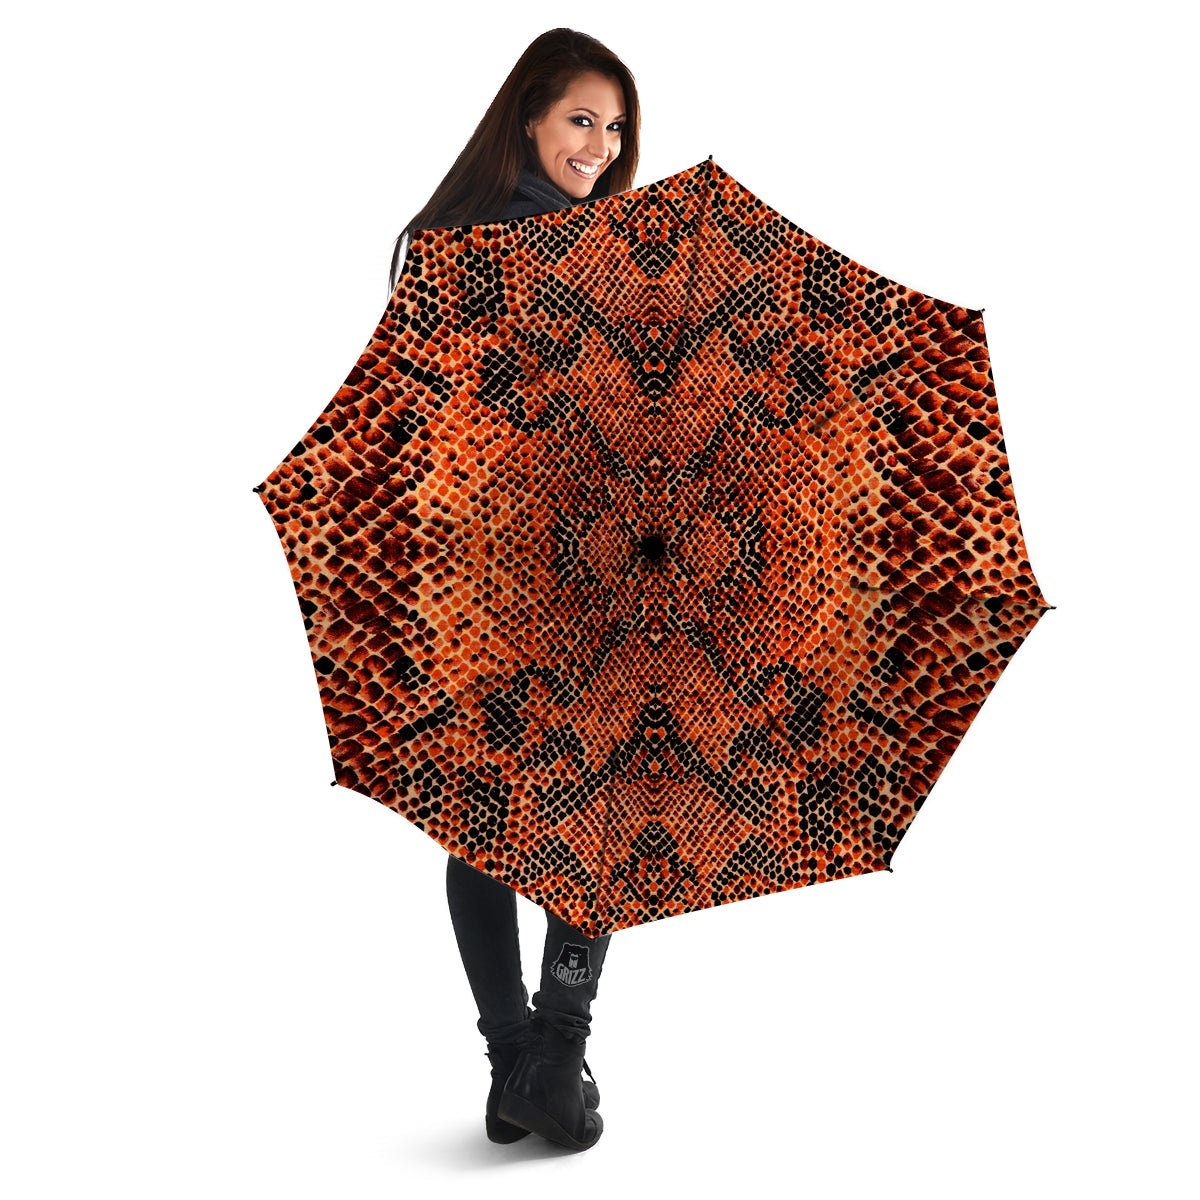
Snake Skin Black Orange Print Umbrella
Looking for a unique Umbrella? Check out our Snake Skin Black Orange Print Umbrella at Grizzshopping. Our Umbrella are handcrafted to the highest quality standards that custom made for you Each umbrella is constructed from a premium waterproof polyester fabric that’s durable and will keep you protected in any weather. Features a heat dye sublimation print with uncompromising quality and outstanding color vibrancy. Rubberized handle provides a comfortable non-slip grip for safety. Open your umbrella in under a second with our semi-automatic deployment that can be operated with a simple push of a button. Built with extra support; 8-rib internal construction ensures your umbrella can withstand the most demanding weather conditions. Please note that the example pictures are for illustration purposes only. The actual finished color might be slightly different from the example pictures based on the material. Please be informed that all of our products are printing artwork. Even the name of product might signify that it is glitter, holographic, neon or else but it just the name describe to the illustrations that being printed on the product not the material.
Brand: Grizzshopping
Category: Home & Garden > Parasols & Rain Umbrellas